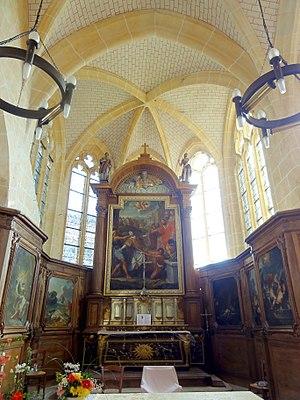
L'église Saint-Vincent est une église catholique paroissiale située à Moussy-le-Neuf, en France. Elle comporte quelques éléments du début du XIIIᵉ siècle, mais a presque entièrement été reconstruite au XVIᵉ siècle. C'est un édifice assez long, de faible hauteur, mais entièrement voûté d'ogives, et affichant un style gothique flamboyant rustique, avec une modénature très simple. Seul le chevet est plus soigné, et présente des fenêtres munies d'un remplage élaboré, caractéristique de la fin du XVᵉ et du premier tiers du XVIᵉ siècle. Le voûtement de la nef a été réalisé bien plus tard, vers 1560-1570 environ, et montre des influences de la Renaissance. À la période moderne, le portail a été refait, et les fenêtres latérales des bas-côtés ont été repercées. En somme, l'architecture de l'église Saint-Vincent est de faible intérêt : c'est son ensemble de mobilier des XVIIᵉ et XVIIᵉ siècles qui en fait un monument remarquable.